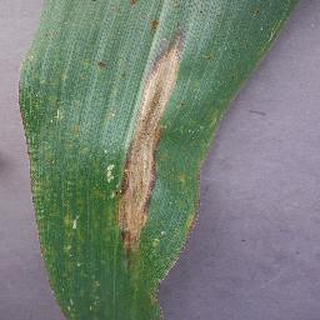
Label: corn_northern_leaf_blight